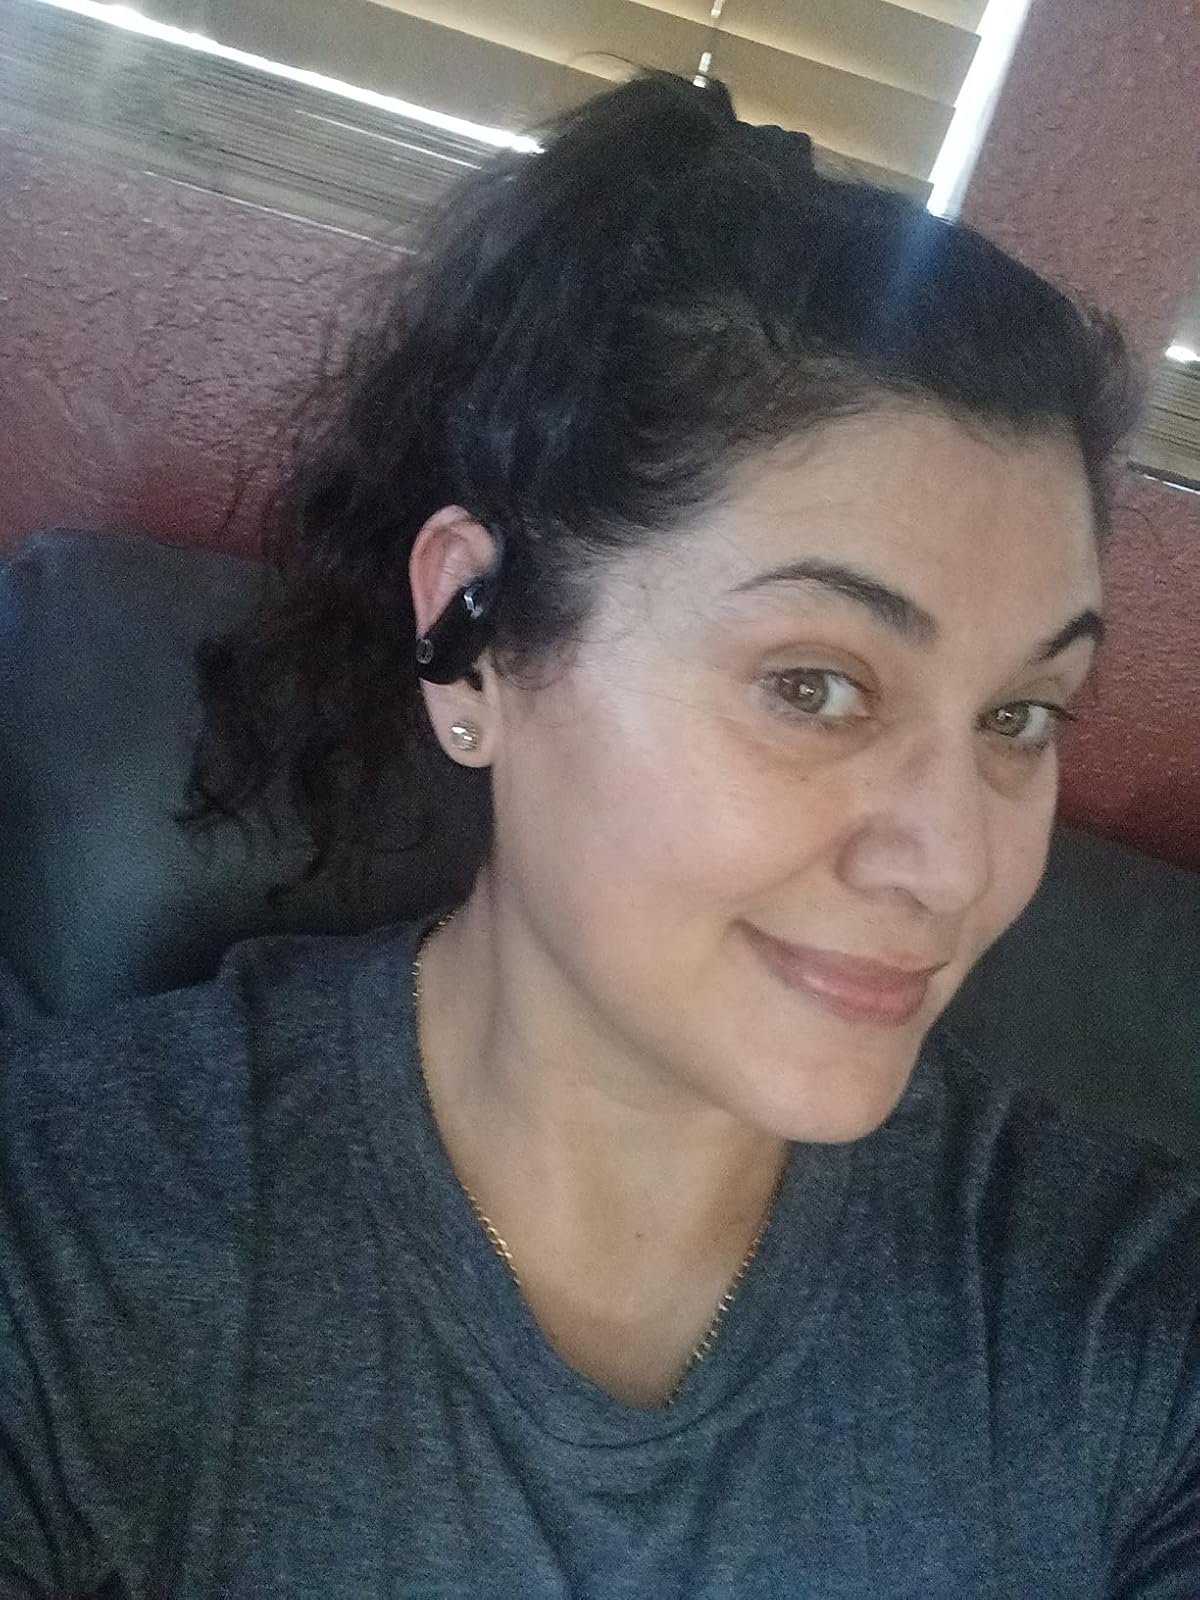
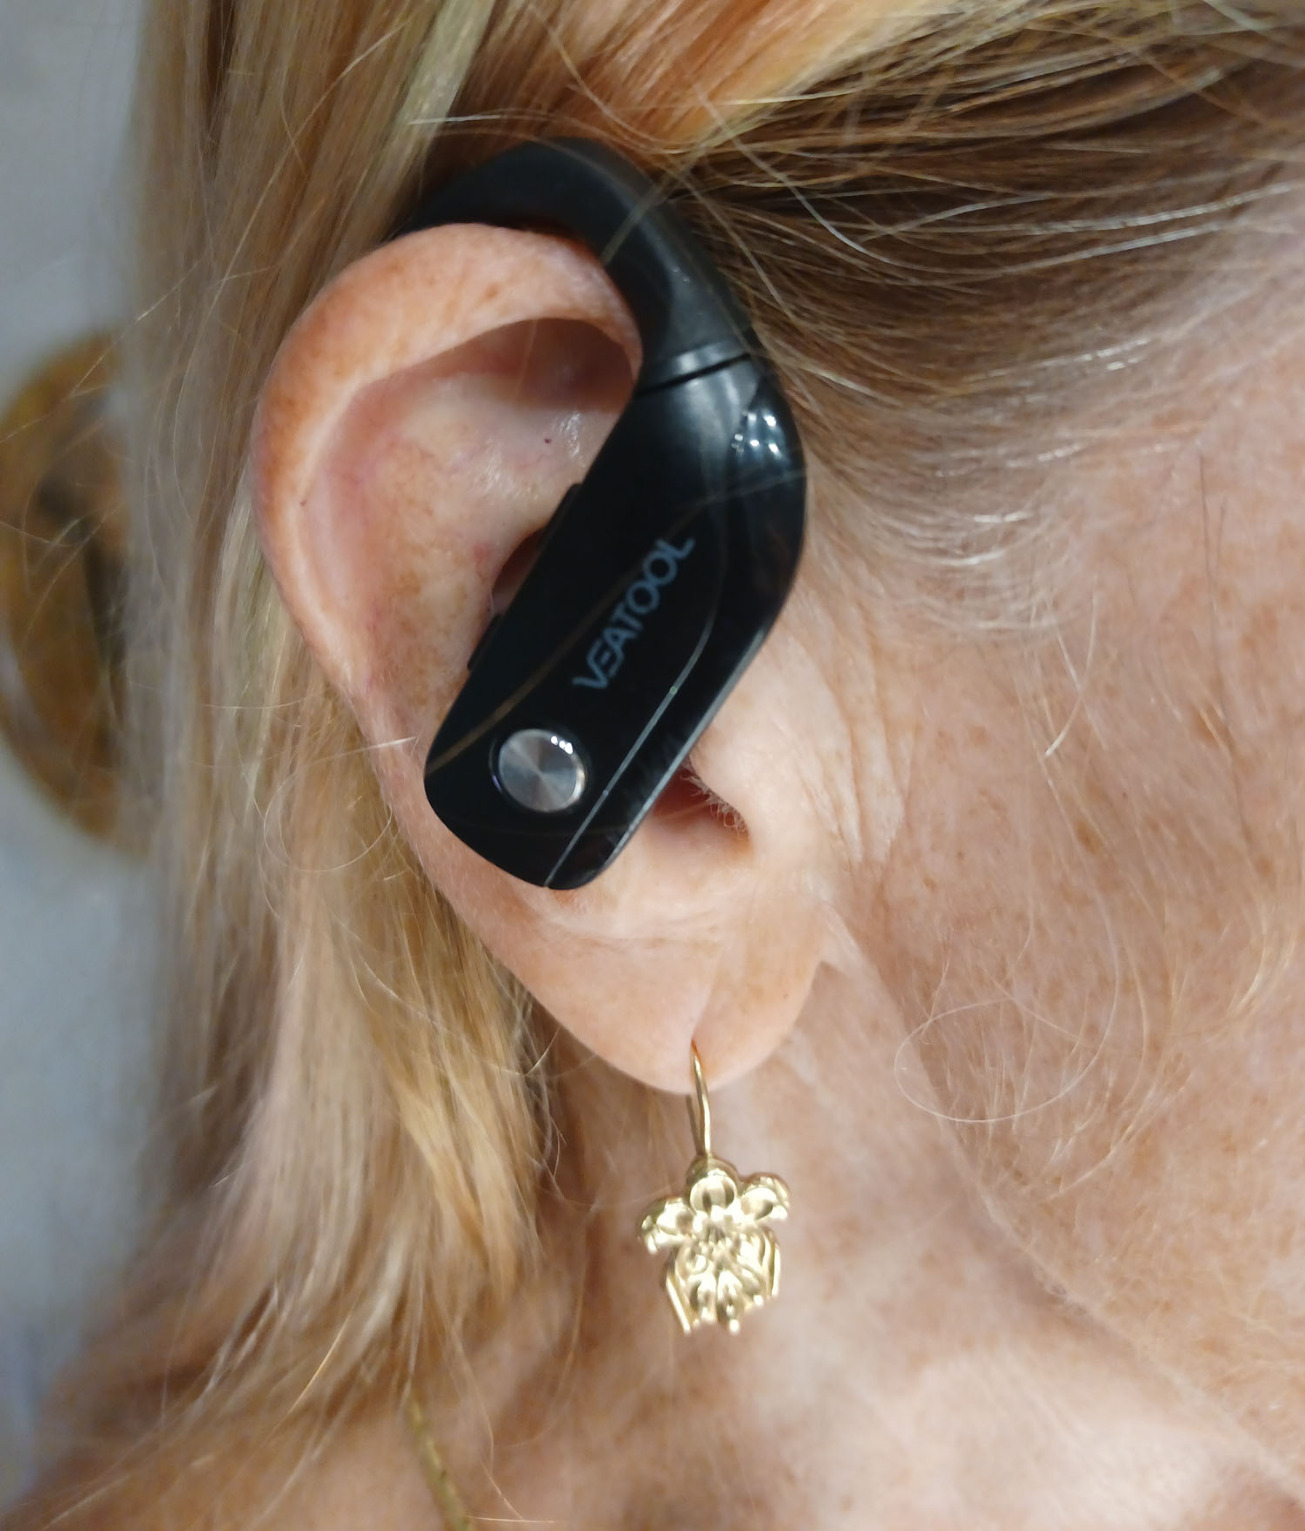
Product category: earbuds
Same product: no